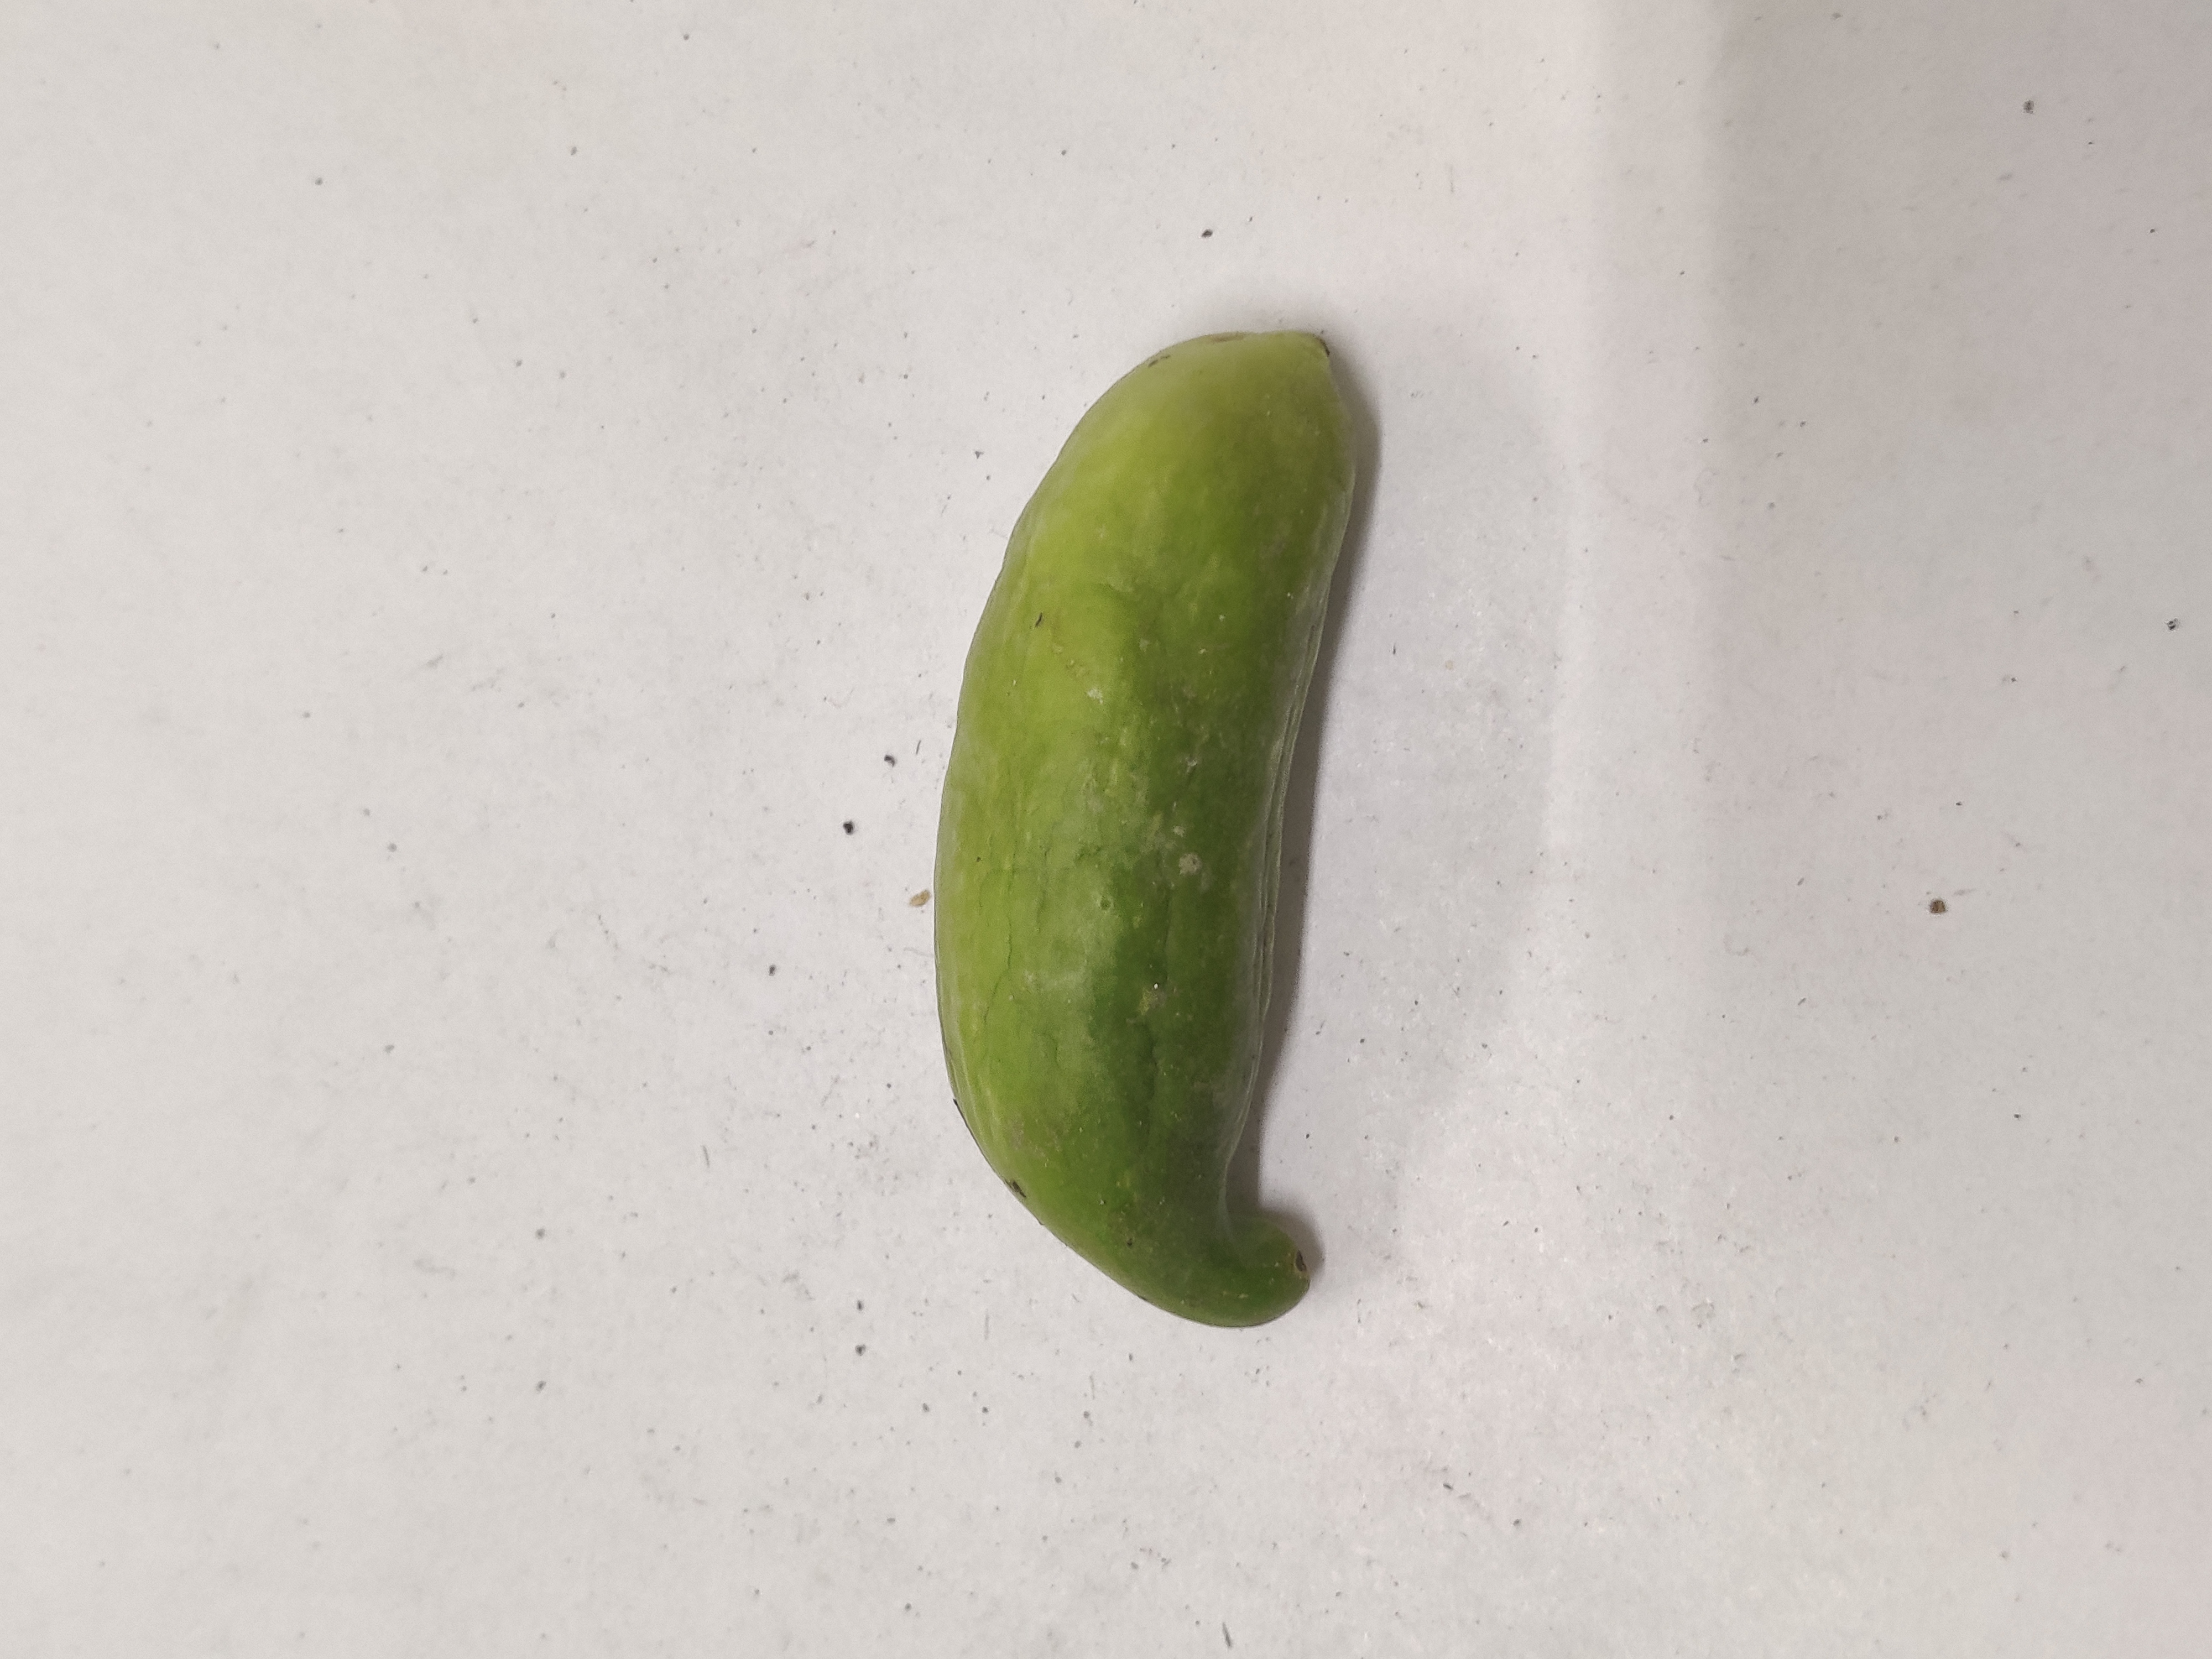
Crop: Ivy Gourd
Condition: Severely Damaged